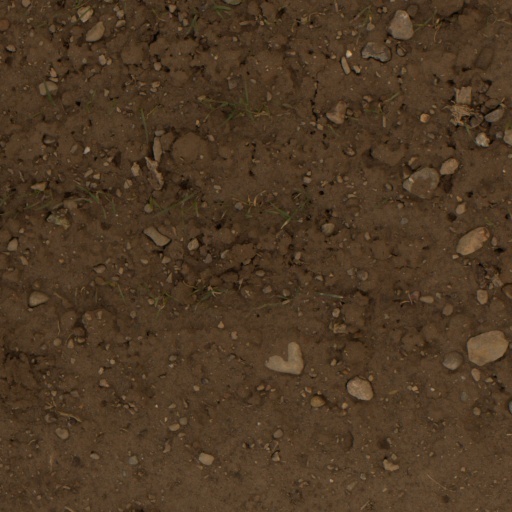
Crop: wheat